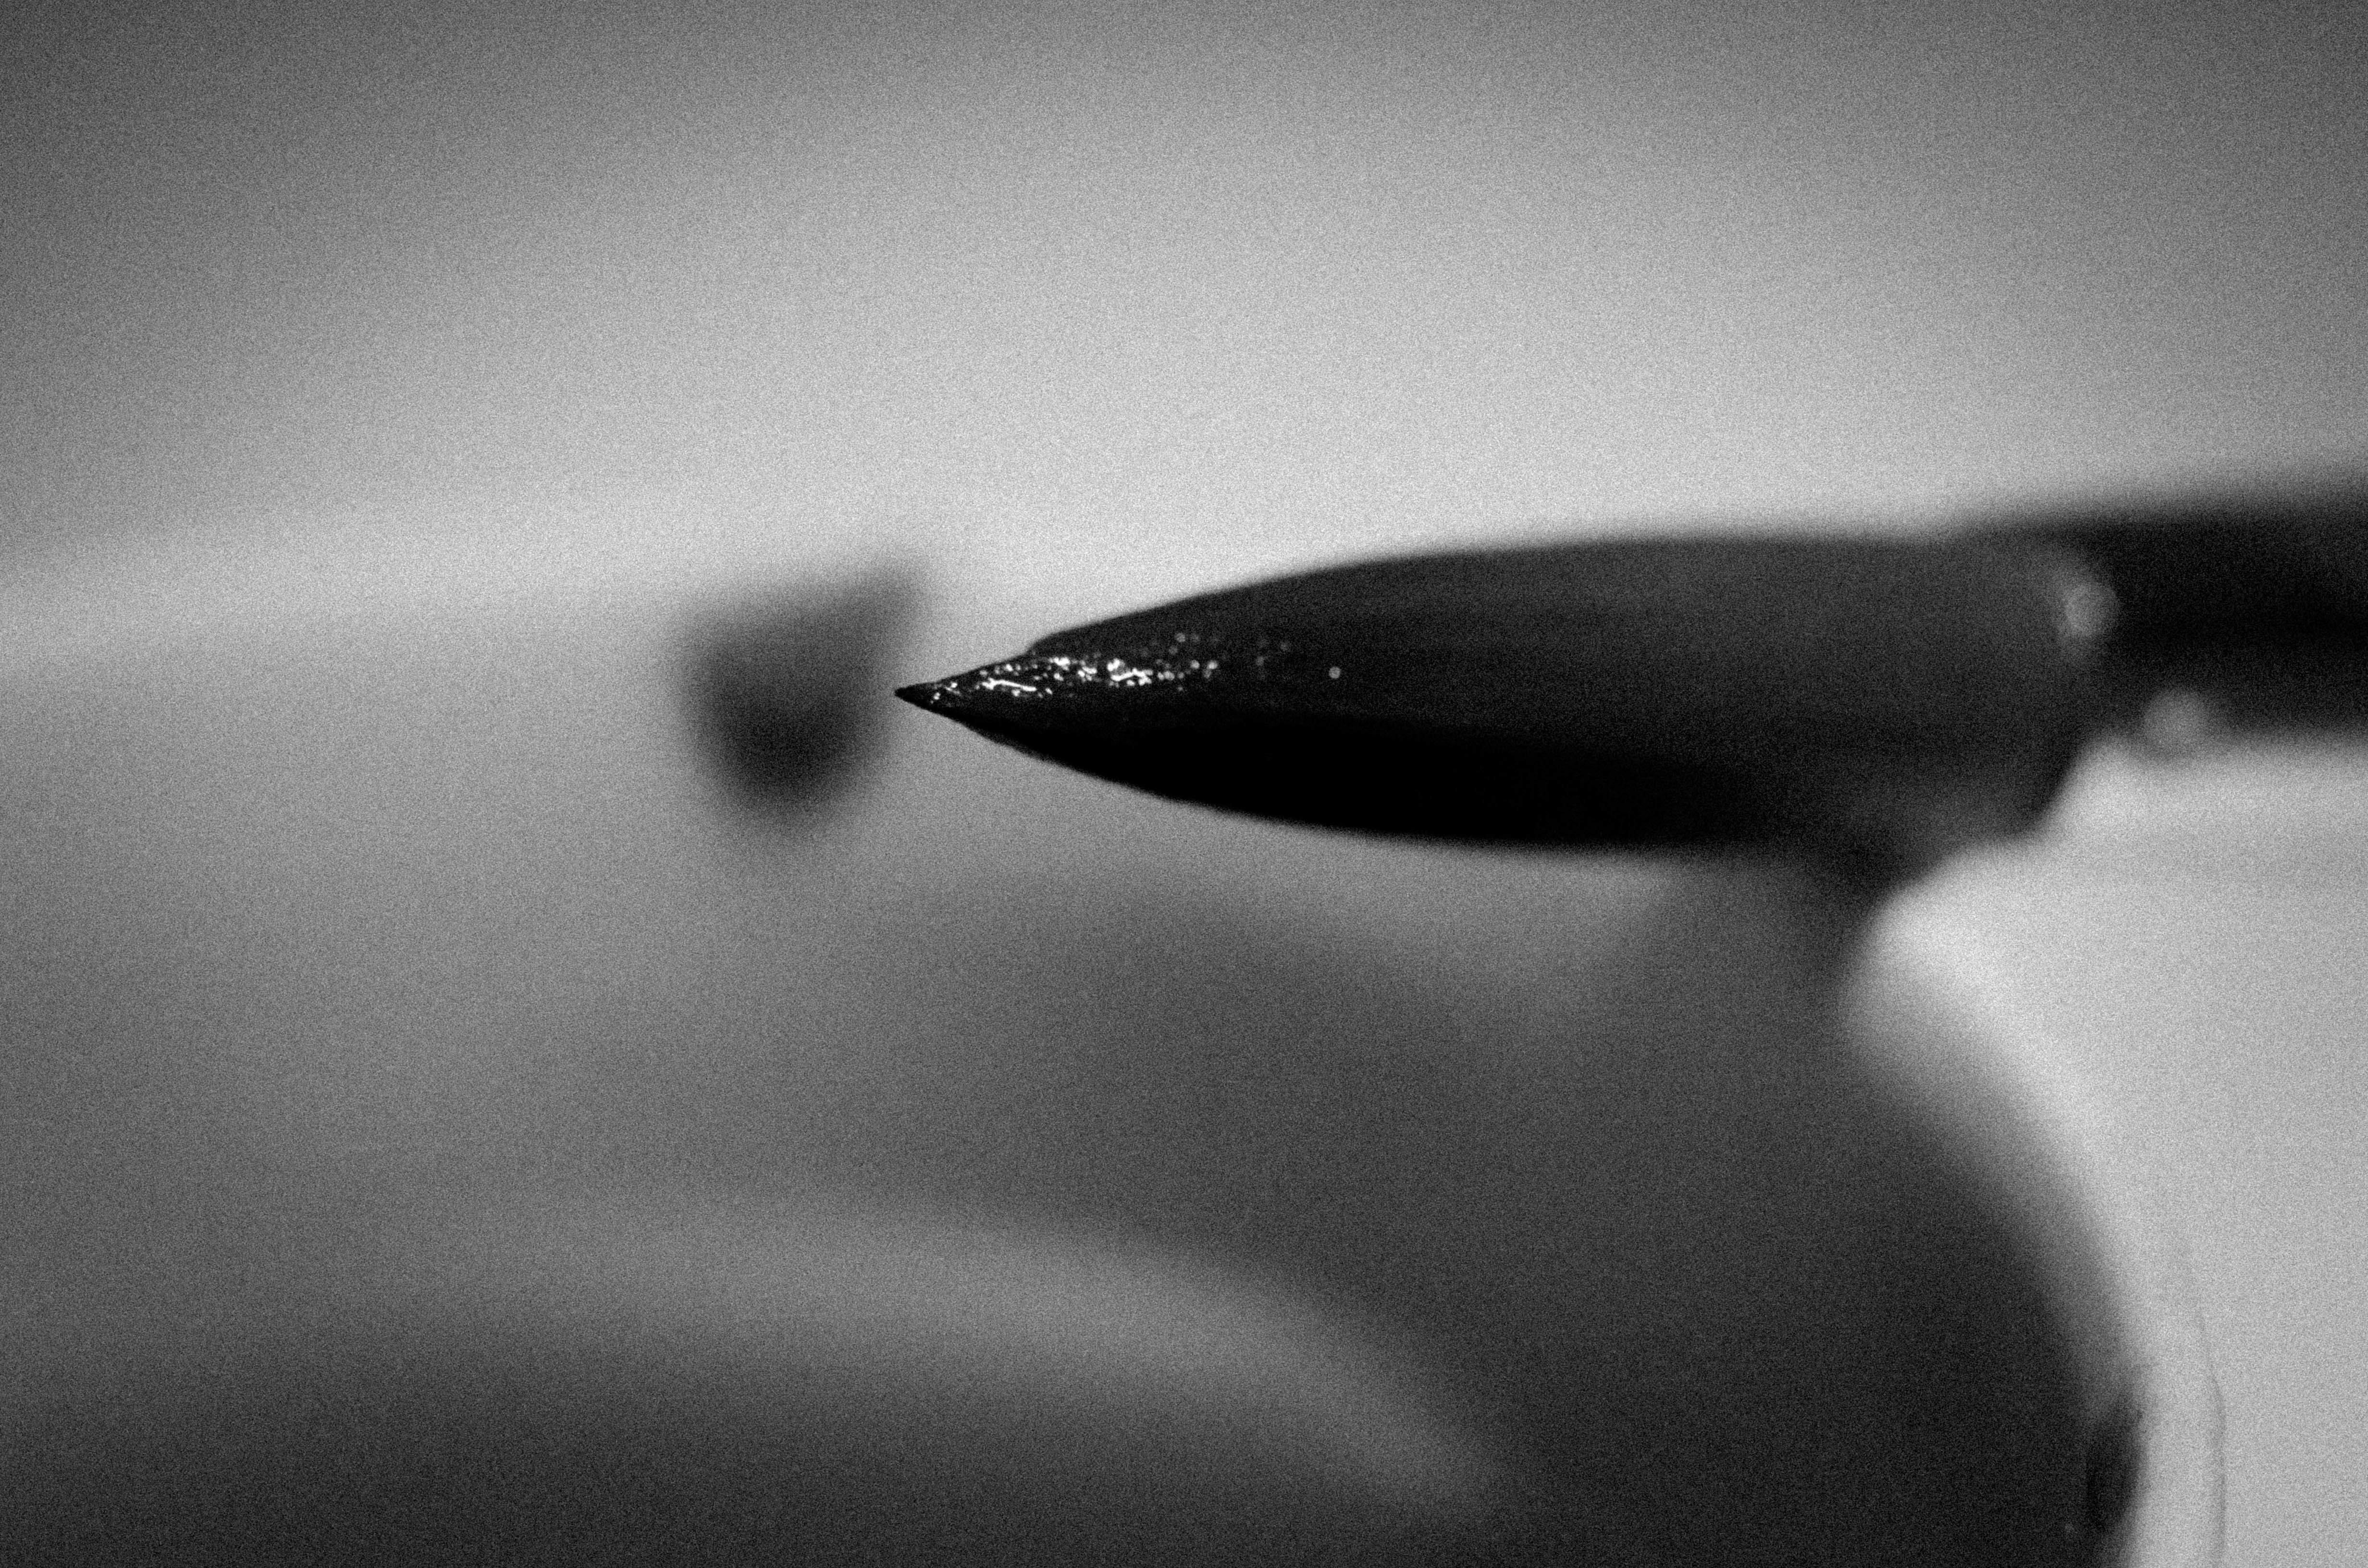
hand, black and white, white, photography, finger, green, color, darkness, blue, black, monochrome, lip, close up, eye, macro photography, still life photography, monochrome photography, atmosphere of earth